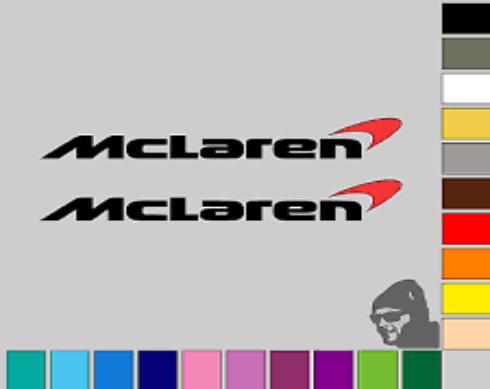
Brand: mclaren
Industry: Transportation